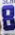
Number: 8